Jana Fett

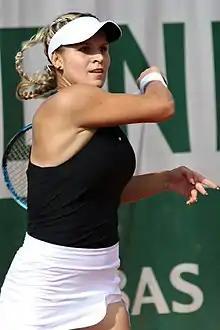
Fett at the 2022 French Open

Jana Fett (born 2 November 1996) is a Croatian tennis player. On 30 October 2017, Fett reached her best singles ranking of world No. 97, and on 21 May 2018, she reached her best doubles ranking of No. 348. Fett has won nine singles and five doubles titles on the ITF Women's Circuit.